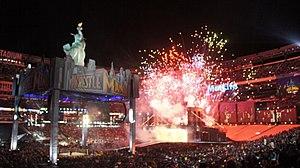
Pyro durant WrestleMania
WrestleMania est un événement annuel de catch organisé fin mars ou début avril par la World Wrestling Entertainment et précédemment connue sous le nom de World Wrestling Federation.